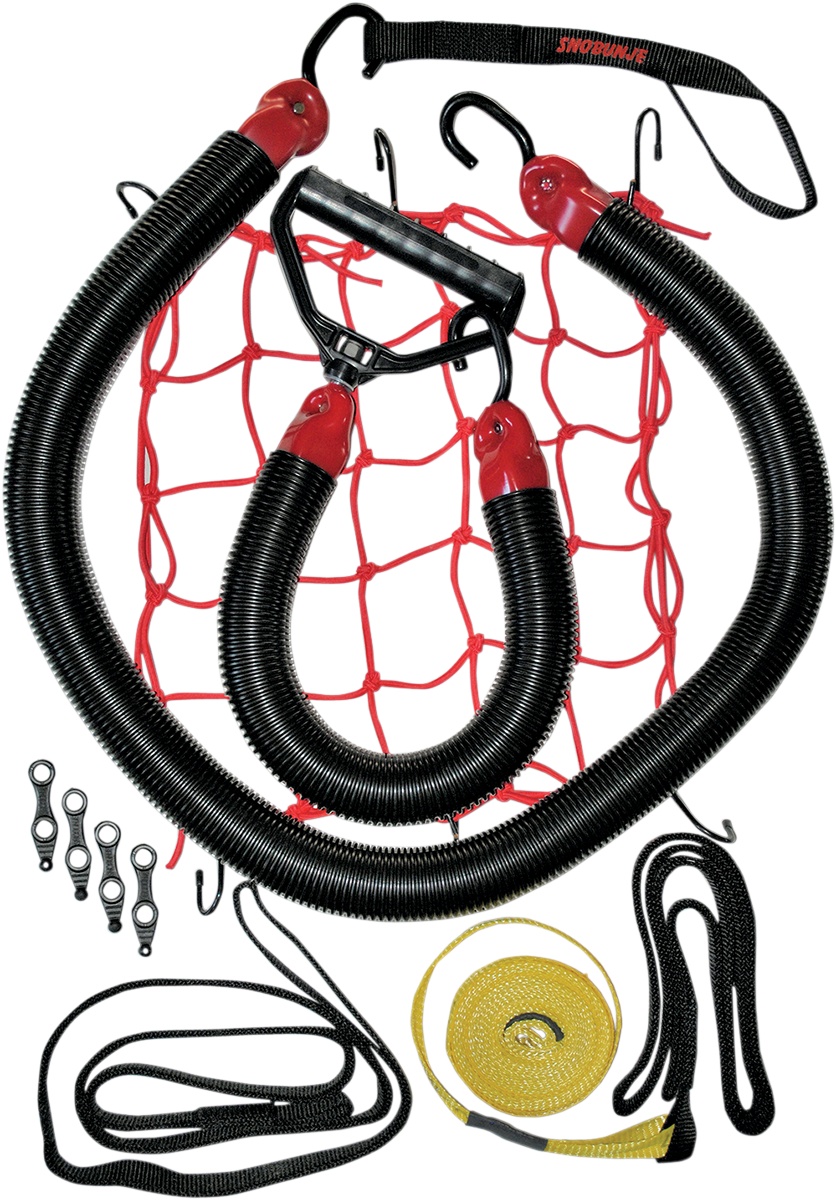
Escape Kit Snobunje
Caracteristicas: Getting stuck is no fun This kit has all the essential tools for pulling a sled to freedom in one box Kit includes one Rattler™ bunje, one Cobra™ bunje, one T&A Strap, one SlickTape Retrieval Line, four S-hook Safety Straps and one 15" x 15" cargo net Comes in an 8" x 8" x 18" box with a convenient carry handle Peso: 6.45 Alto: 7.2 Largo: 17.7 Ancho: 8.0 Aditamentos: Specs: Application: Emergency Product Name: Escape Kit Color/Finish: Black Riding Style: Snow Units: Kit
Brand: SNOBUNJE INC.
Category: Sporting Goods > Outdoor Recreation > Winter Sports & Activities